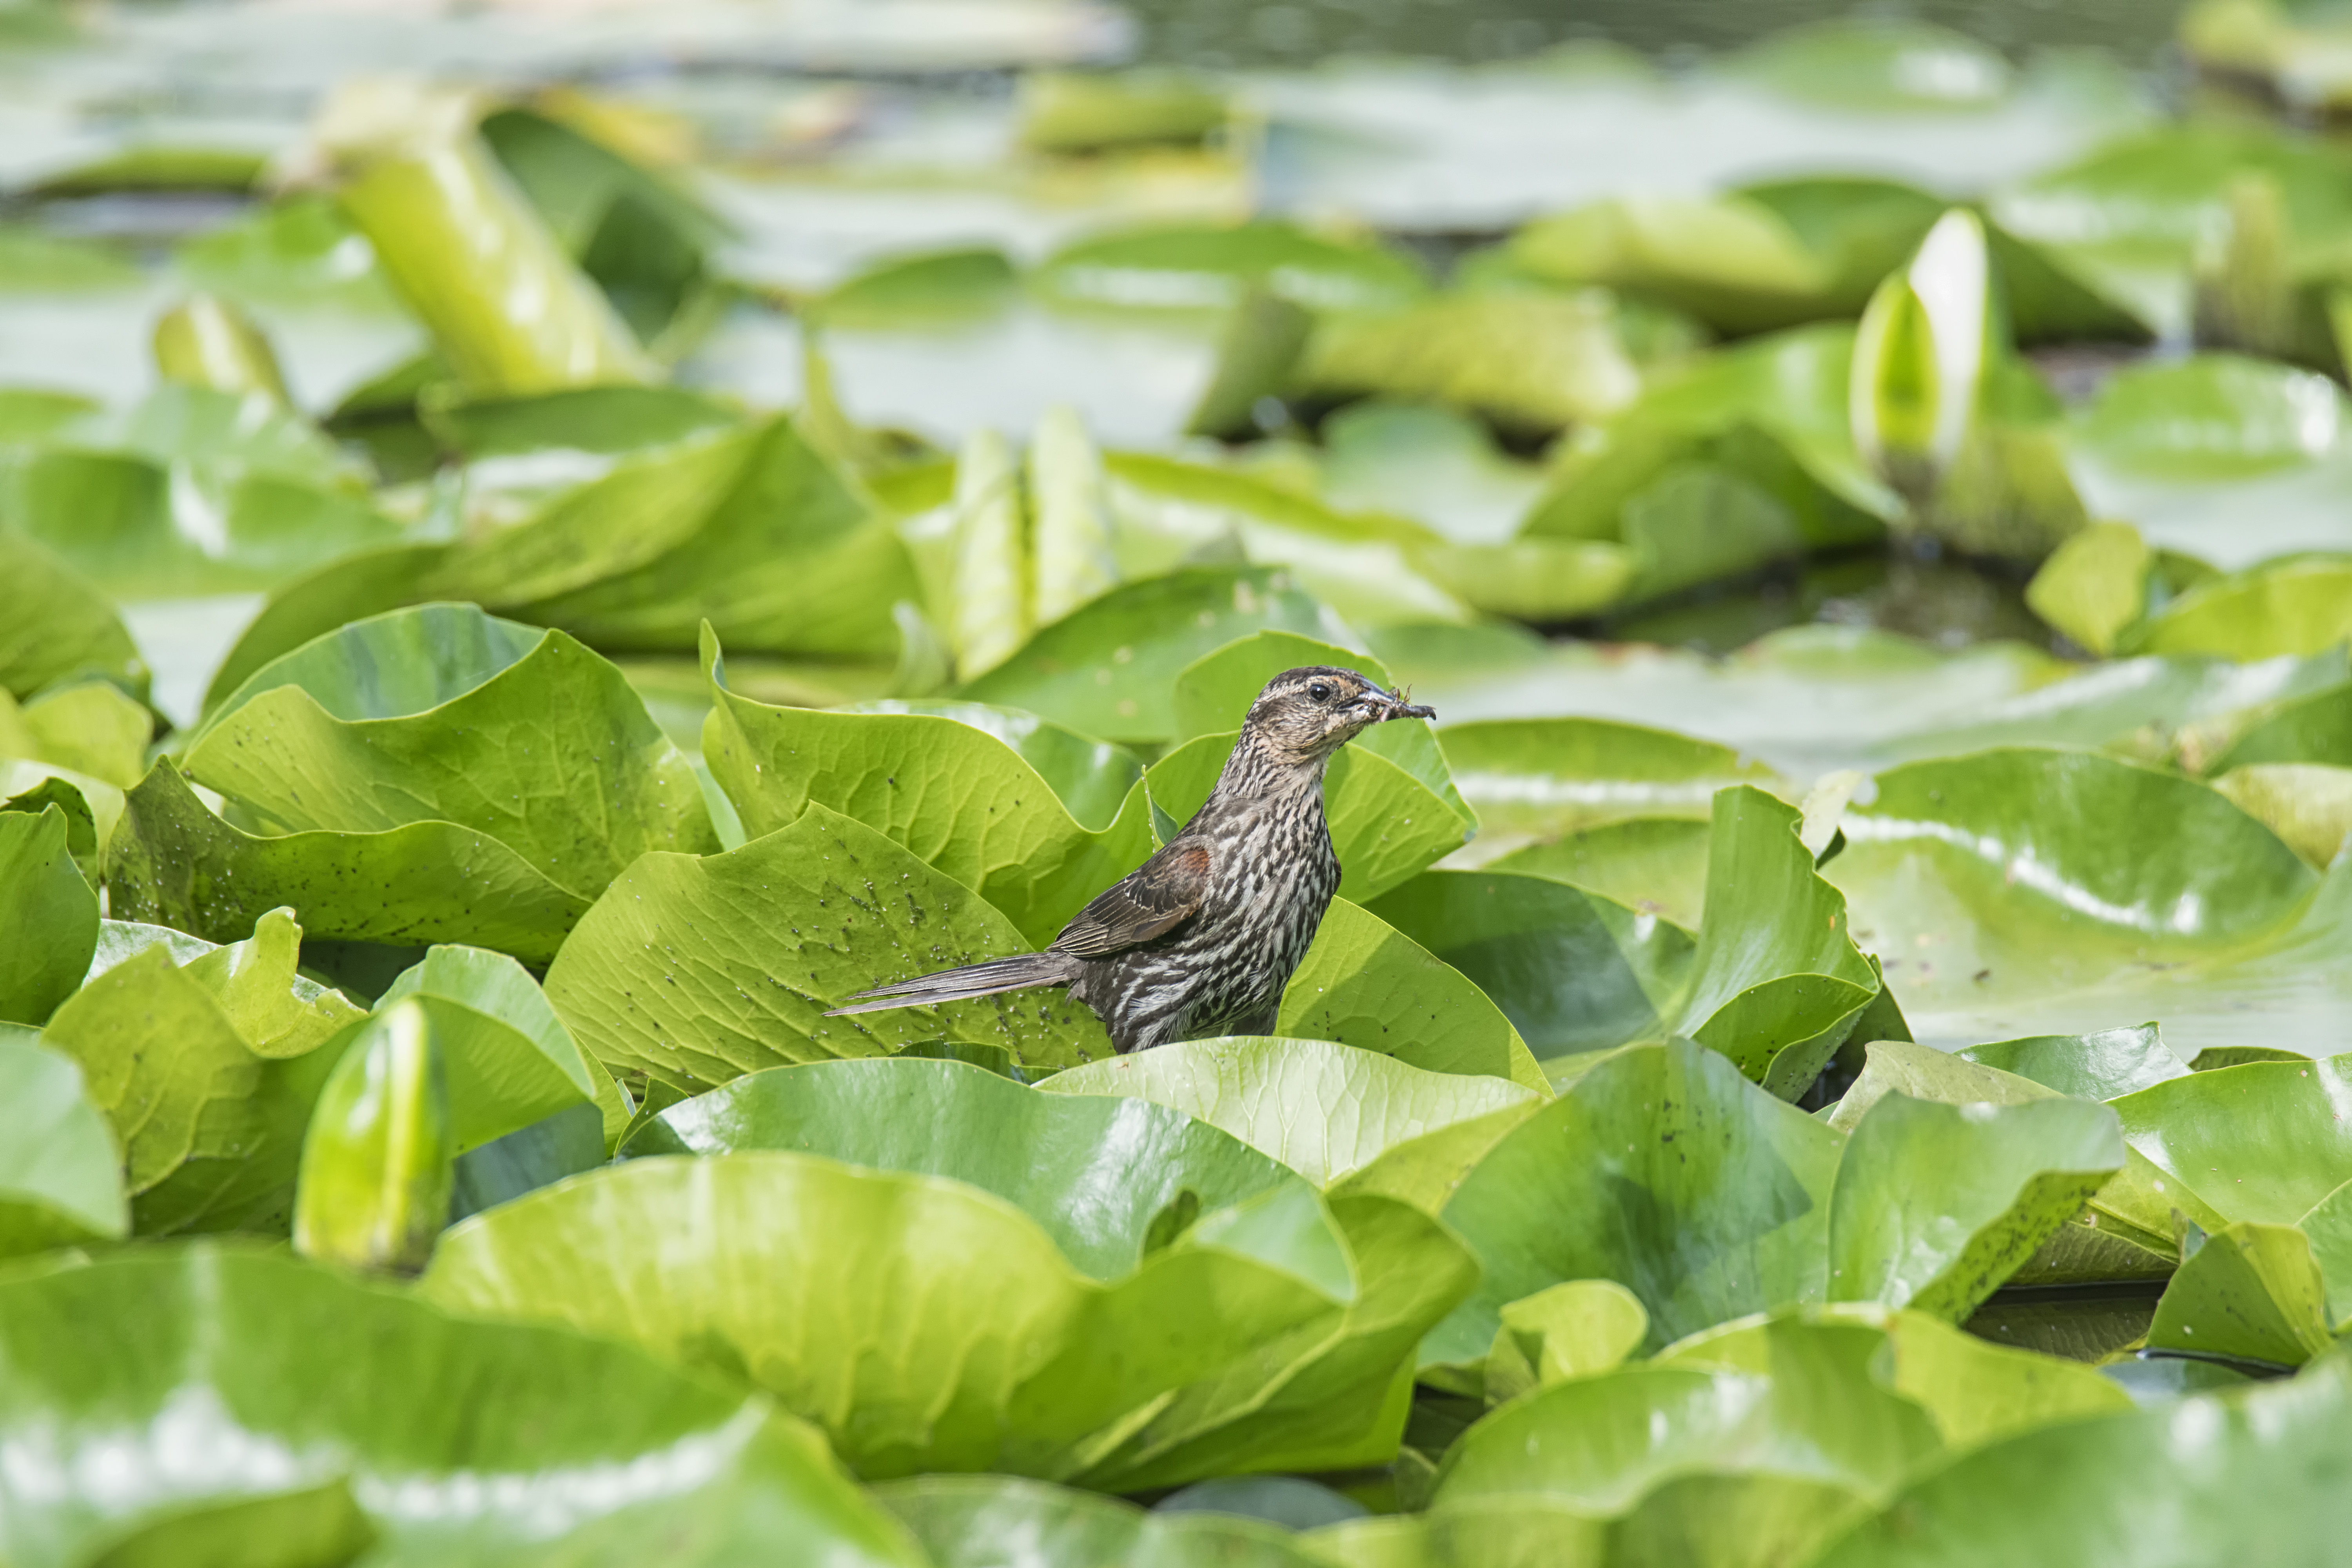
nature, bird, lawn, leaf, flower, wildlife, green, red, jungle, insect, botany, winged, garden, flora, fauna, invertebrate, canada, a, quebec, blackbird, sherbrooke, oiseau, carouge, paulettes, macro photography